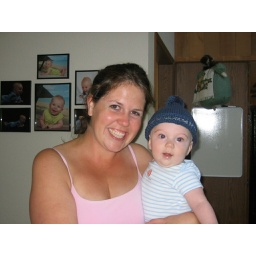
He's a little person now! He is so adorable in the hat that Elaine made him!!